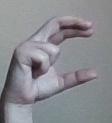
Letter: thal